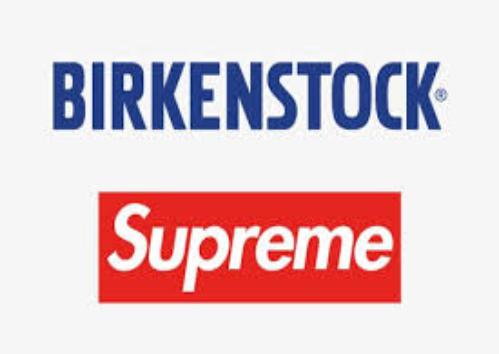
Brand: Birkenstock
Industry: Clothes